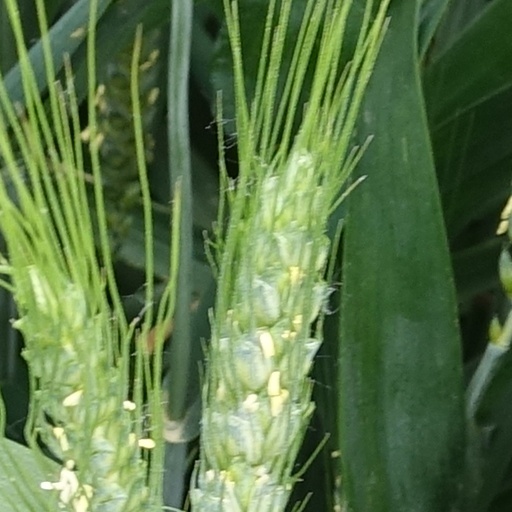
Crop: wheat